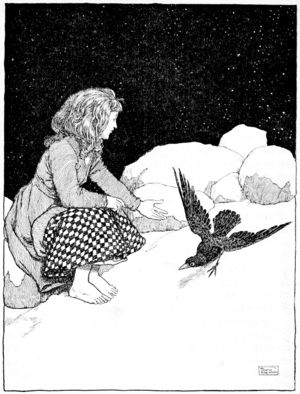
La princesse Anna d'Arendelle est un personnage de fiction qui est apparu pour la première fois dans le 53ᵉ Classique d'animation des studios Disney, La Reine des neiges. Elle est interprétée en version originale par Kristen Bell, et doublée par Emmylou Homs en français, et par Véronique Claveau en français canadien.